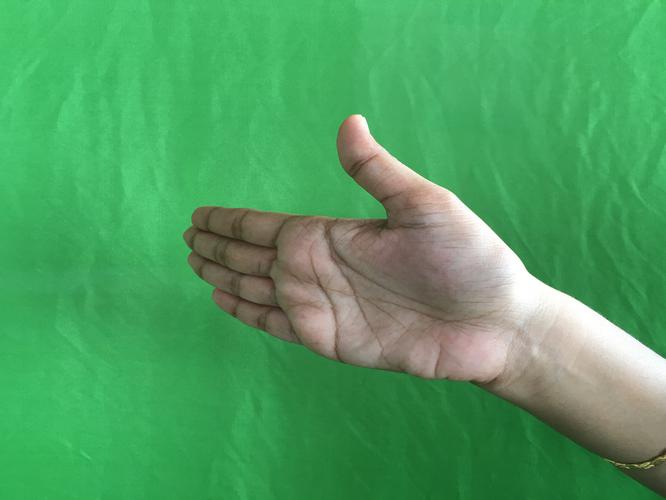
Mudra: Ardhachandran
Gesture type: single_hand